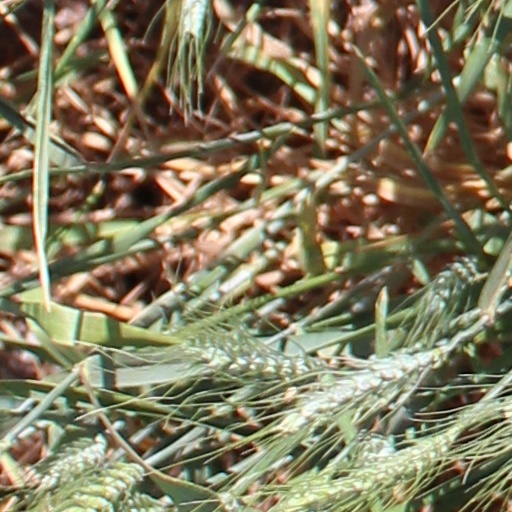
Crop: wheat